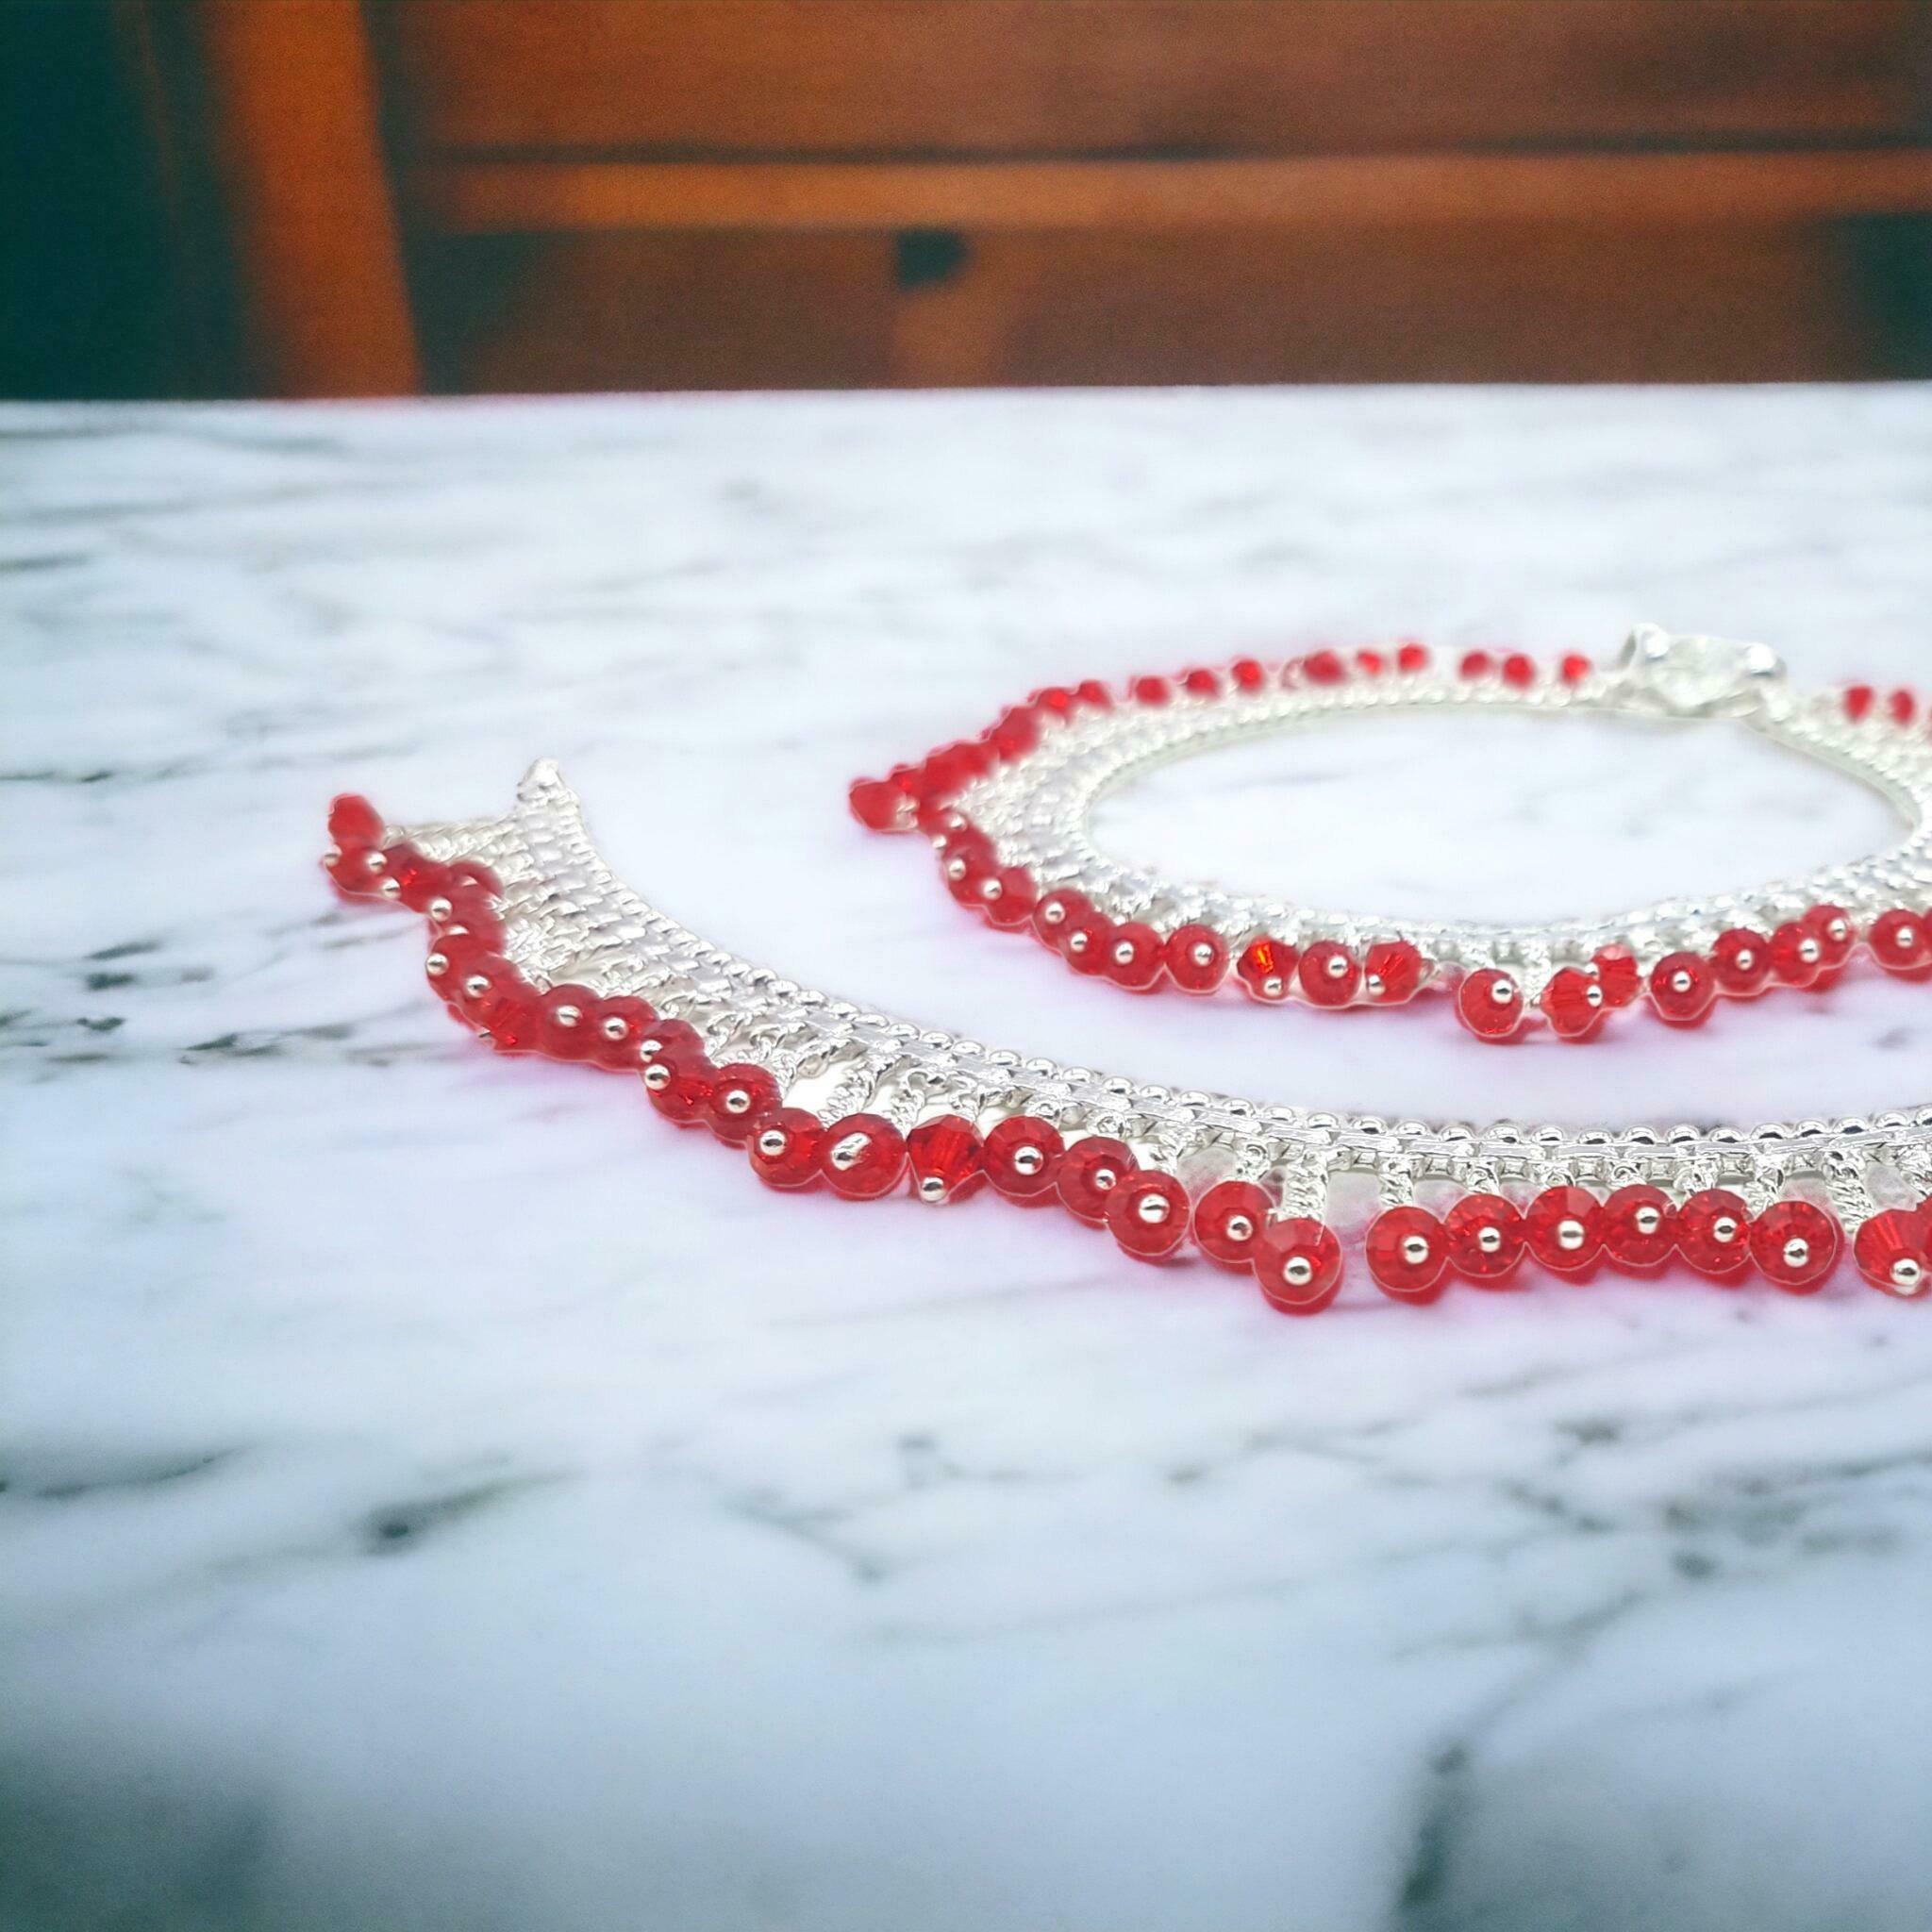
BR Ornaments A236 Alloy Anklet (Pack of 2)
Type: Anklet
Brand: BR Ornaments
Price: Rs. 299
 This silver anklet looks good with all indian outfitsor traditional outfits suitable girls and women of all ages. grab this pair of anklets, you will feel stylish ankle and shining silver anklet will make beautiful, you must buy the sns traders anklets you will never go wrong with the latest design, fancy anklets in silver jewellery.